In Nacht und Eis

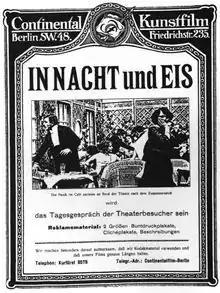
Theatrical release poster

In Nacht und Eis (English: "In Night and Ice"), also called Der Untergang der Titanic ("The Sinking of the "Titanic"") and Shipwrecked in Icebergs in the US, is a 1912 German silent adventure-disaster drama film about the sinking of the "Titanic". It is the second film made, and the first surviving one, about the disaster.